Teo Milea

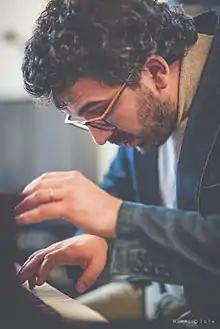
Teo Milea in 2015

Teo Milea (born April 21, 1982, Chișineu-Criș, Arad County, Romania) is a Romanian pianist and composer. He lives in Toronto, Ontario, Canada.